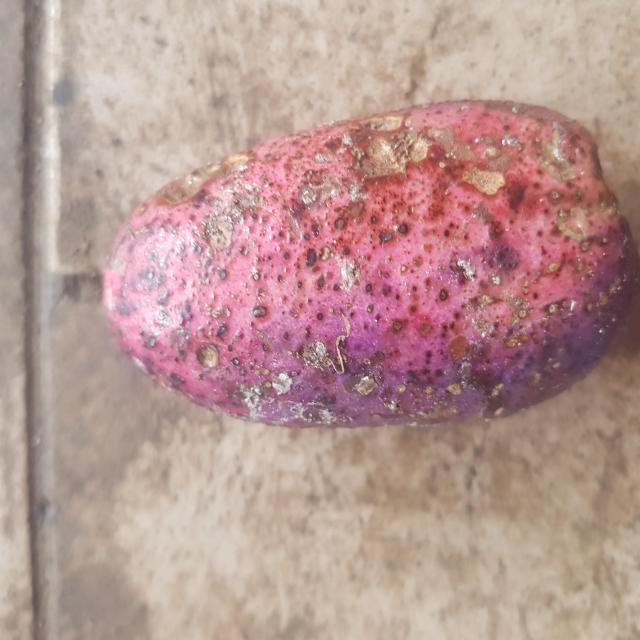
Plum grade: unripe